2012 Rafael Nadal tennis season

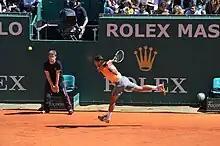
Nadal during the finals of the Monte-Carlo Rolex Masters

Nadal began his World Tour season at the Qatar Open. He beat Philipp Kohlschreiber and qualifier Denis Gremelmayr in rounds one and two and then won against seventh-seeded Mikhail Youzhny. In the semifinal he played poorly and lost to Gaël Monfils in two routine sets.